Power Island

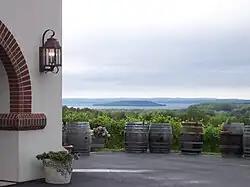
Power Island from Chateau Chantal on the Old Mission Peninsula.

The first recorded mention of Power Island was by Andrew Blackbird. In the late 1800s, Blackbird wrote that there was a small island to the west of the Old Mission Peninsula. He wrote that the island was originally under the territory of the Odawa, but was later handed over to the Ojibwe to settle a conflict. Another early mention of the island was by Henry Schoolcraft, who visited the region in 1837, and noted Power Island, as well as Bowers Harbor.